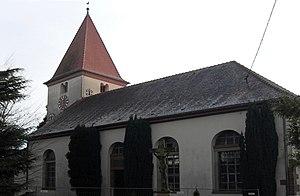
Le temple Protestant de Geudertheim